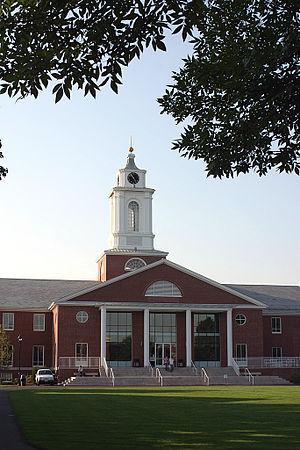
L'université Bentley est une université privée américaine située à Waltham, dans le Massachusetts.